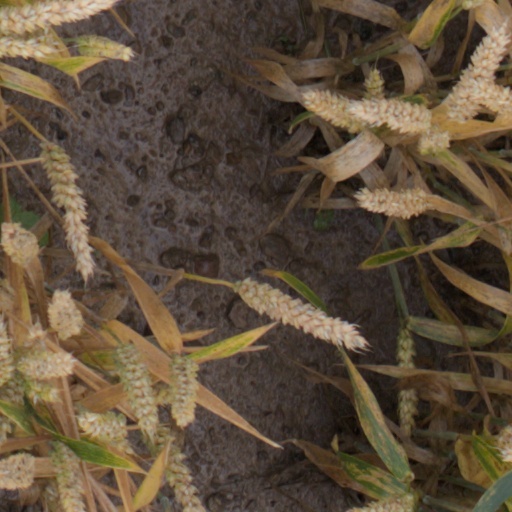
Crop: wheat